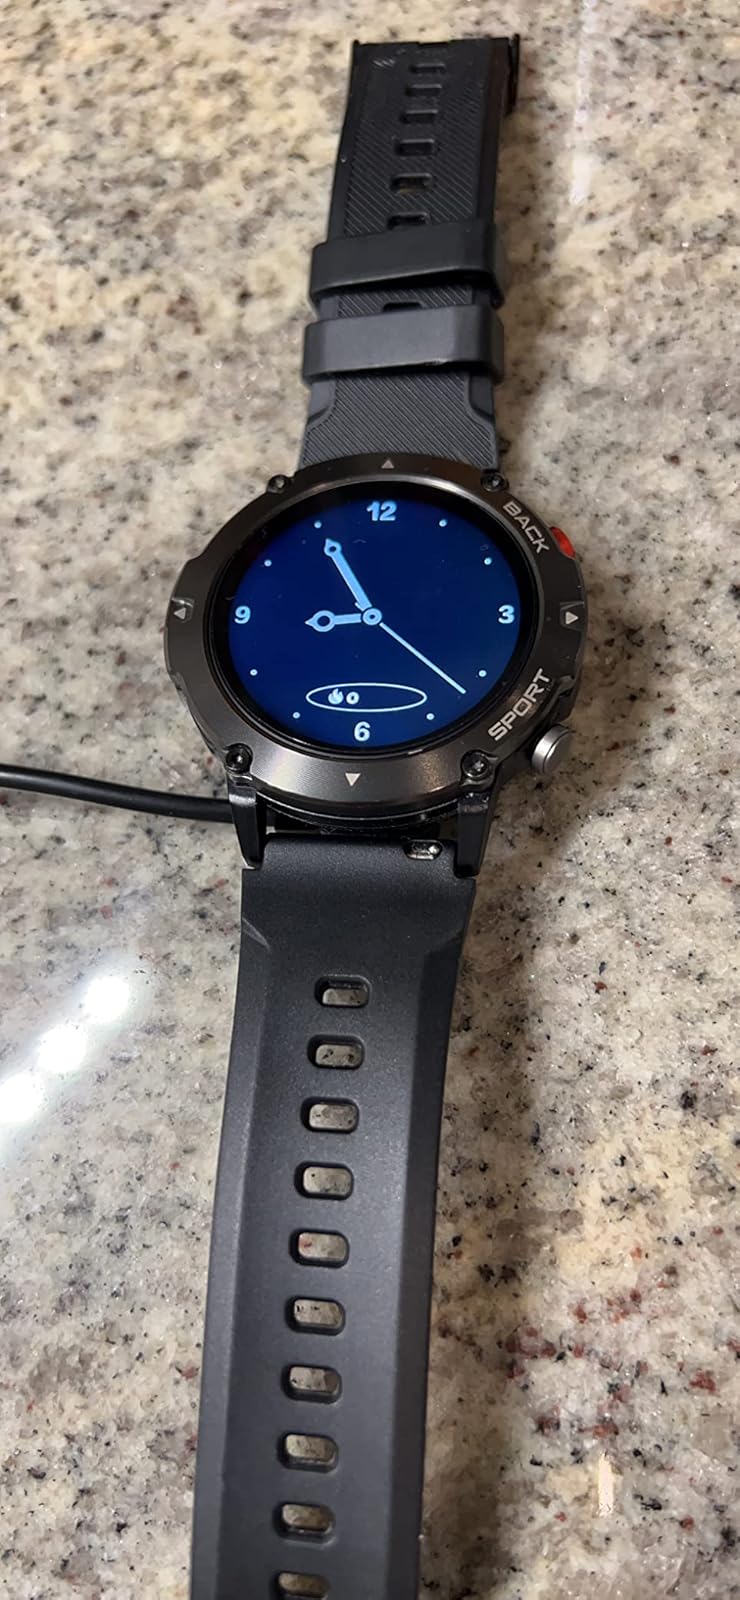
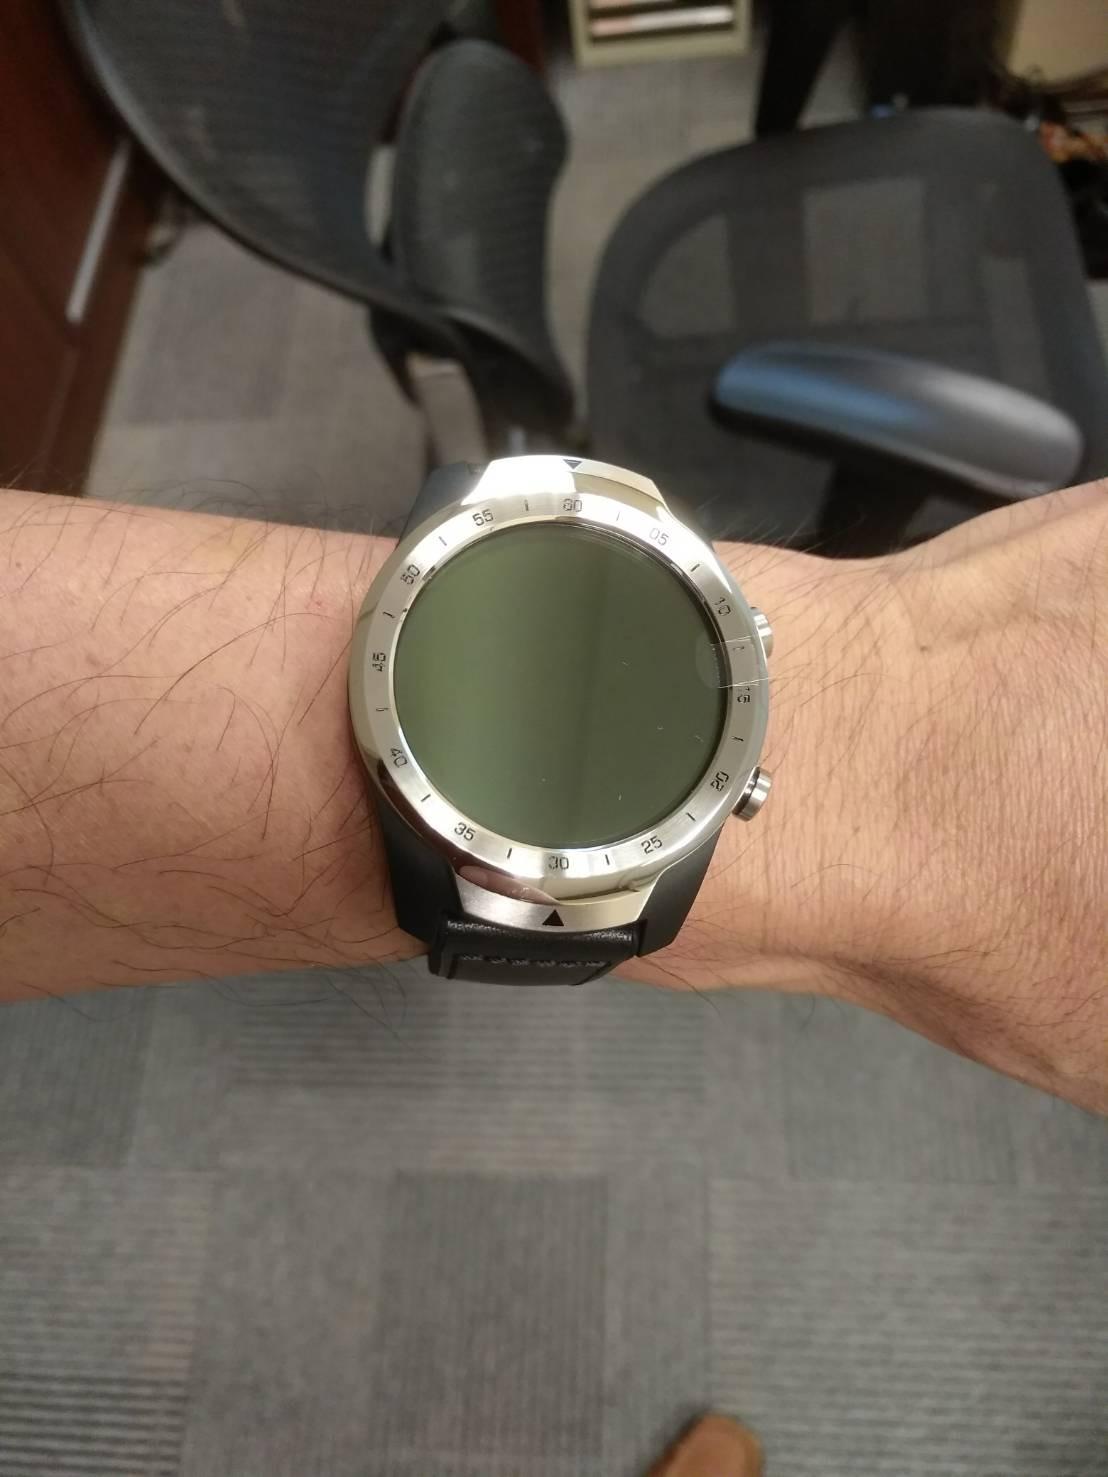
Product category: smartwatch
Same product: no